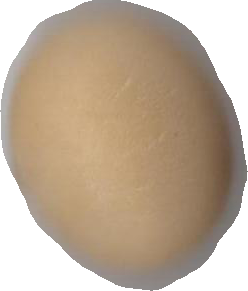
Variety: Grobogan